The Diamond Age

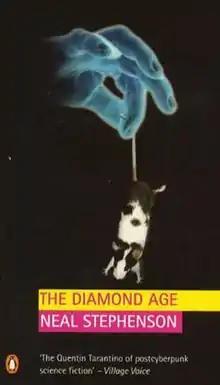
Cover of the 1998 Penguin edition

Michael Berry of the San Francisco Chronicle wrote: "Stephenson's world-building skills are extraordinary, and while he sometimes lets his narrative ramble or grow complicated, he can be depended upon to serve up plenty of clever extrapolations."